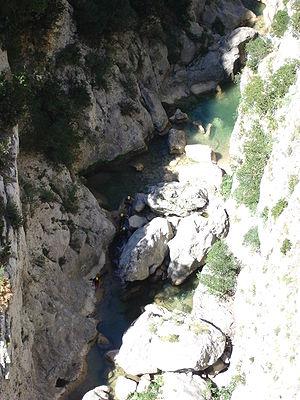
Les gorges de Galamus sont un passage étroit entre les départements français de l'Aude et des Pyrénées-Orientales.